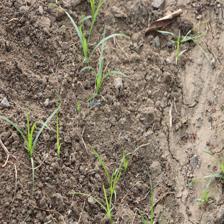
Label: Grass